China Fire and Rescue

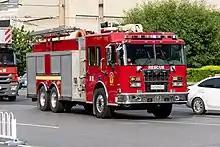
A Spartan fire truck with type 2018 plates, Dongcheng District Fire and Rescue Department, Beijing City

On March 17, 2018, the 13th National People's Congress approved the creation of the Ministry of Emergency Management (MEM), which took over disaster and emergency response and management responsibilities from various agencies, with the Ministry of Public Security's and .